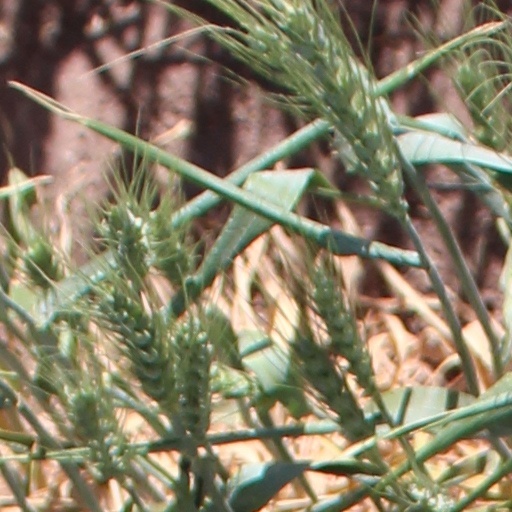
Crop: wheat